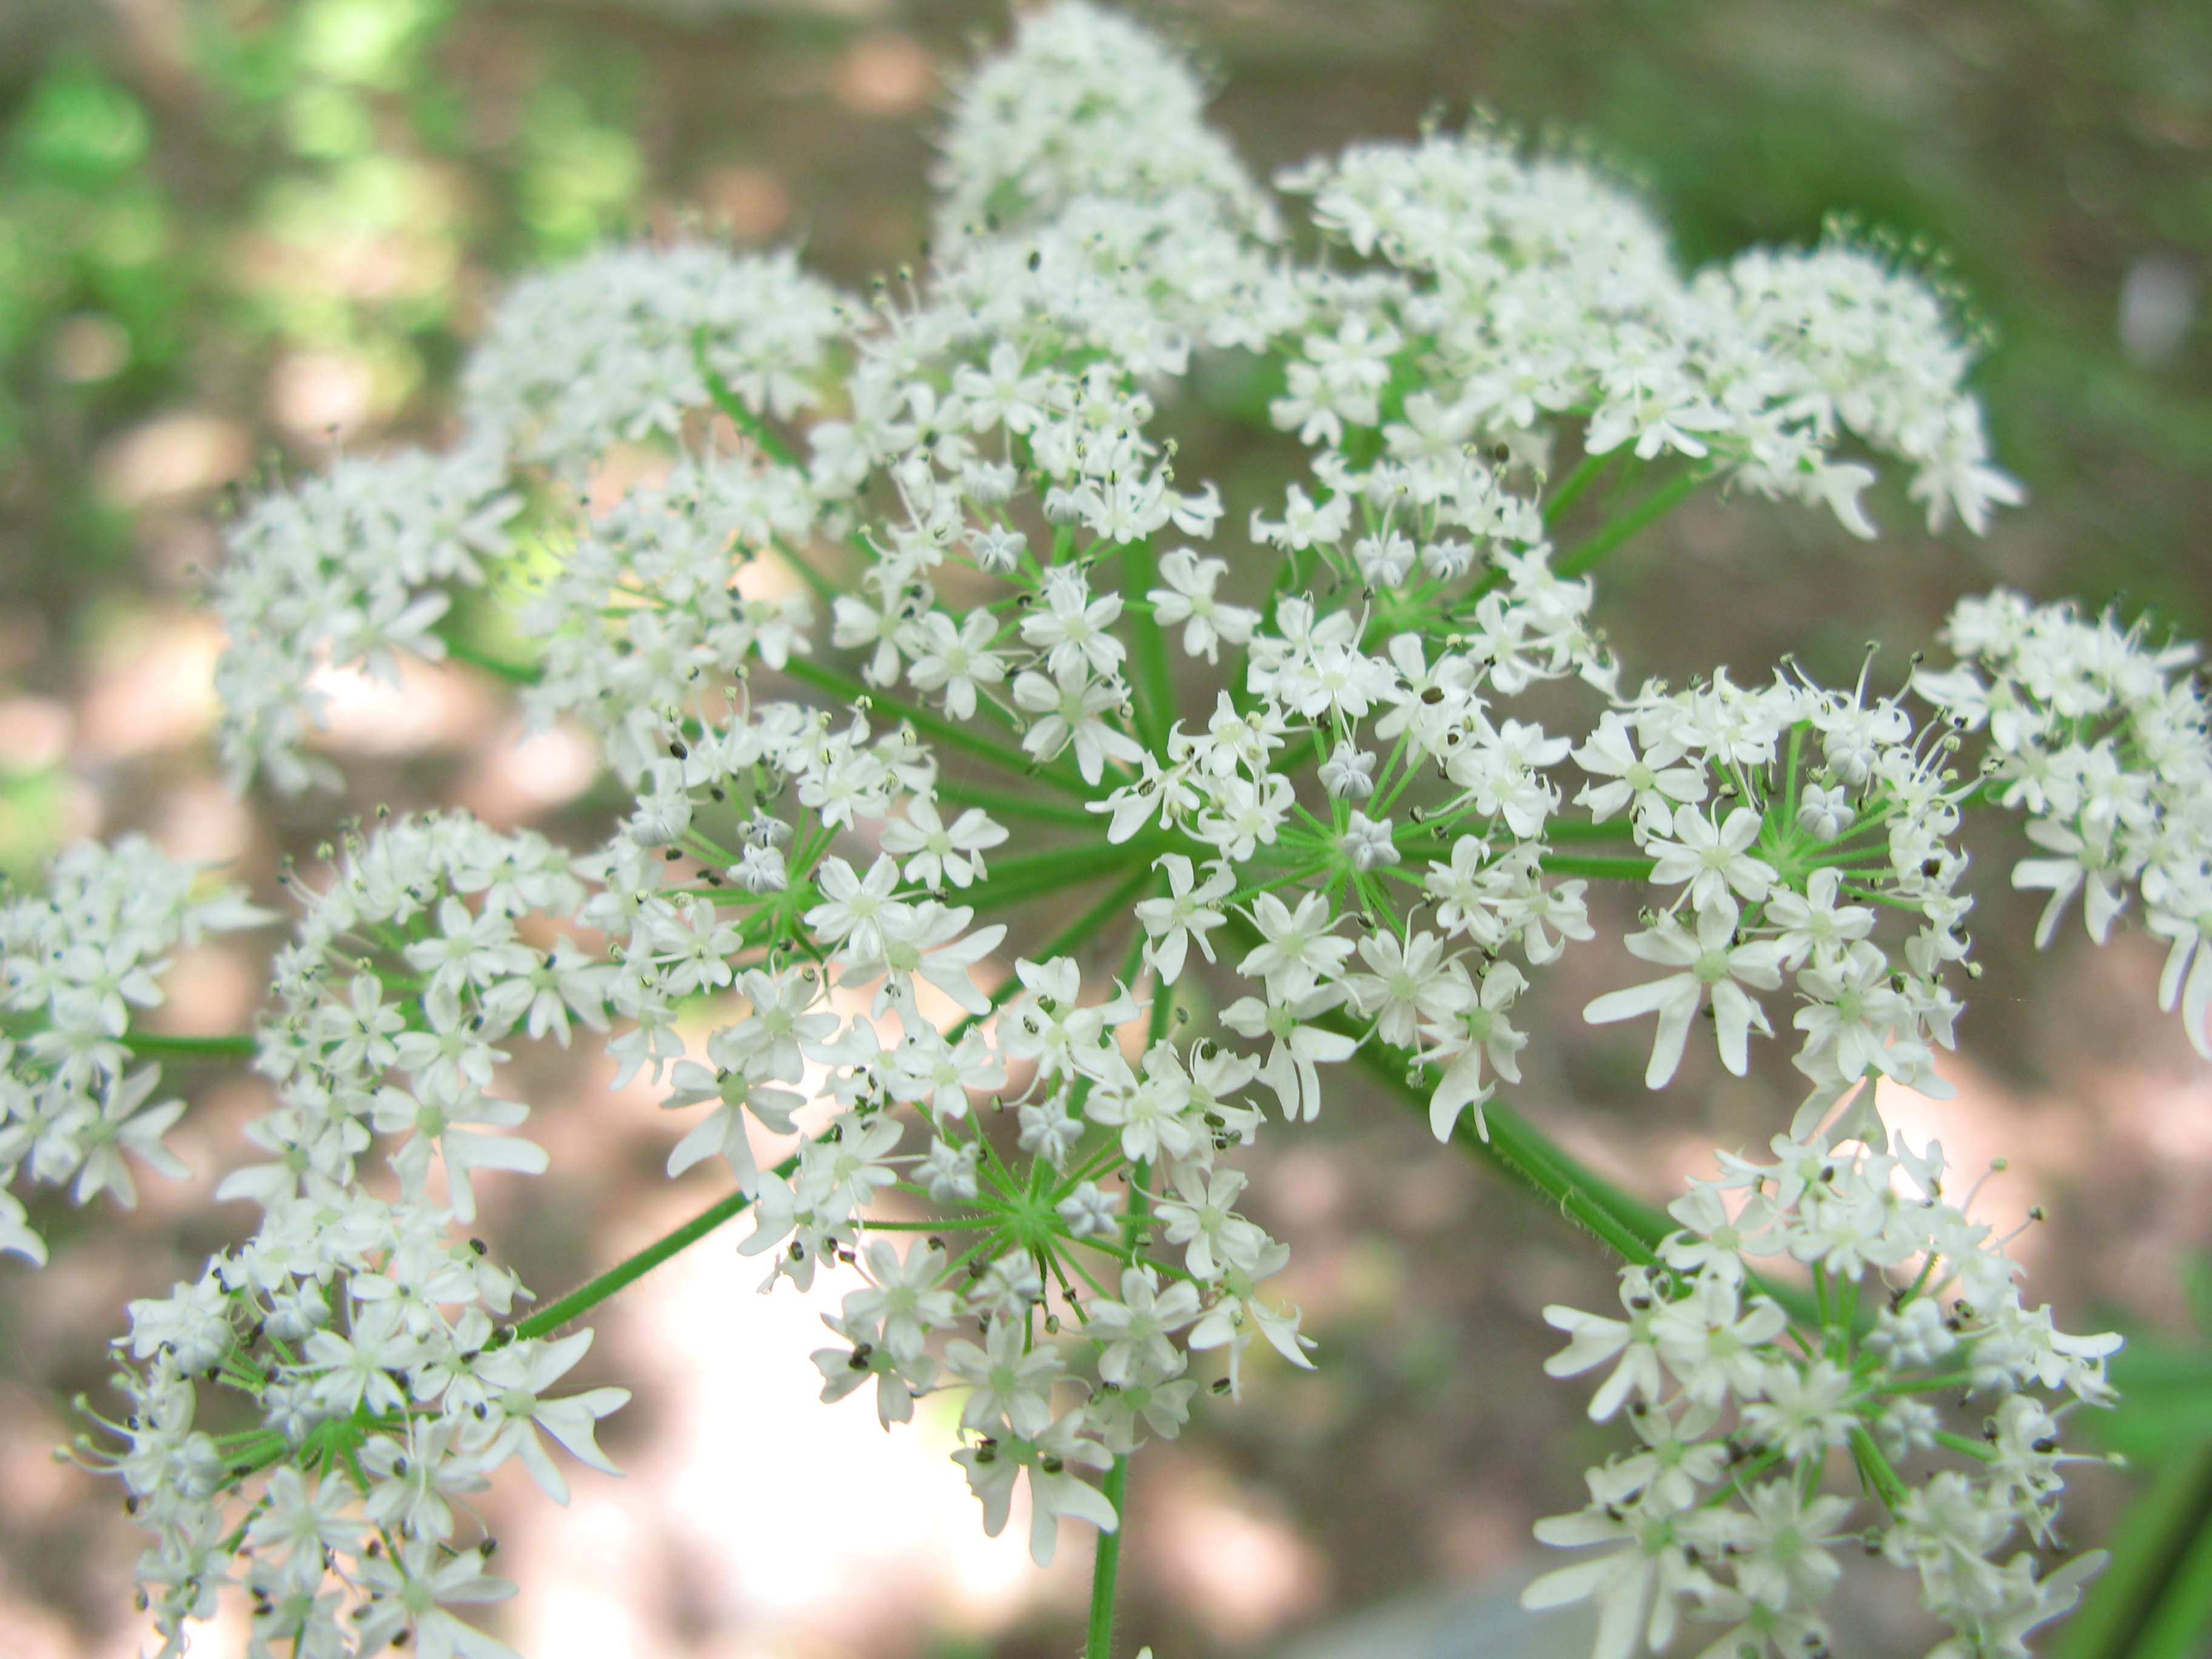
branch, blossom, plant, white, flower, high, herb, produce, shrub, hires, meadowsweet, flowerpicturesnolimits, hi, res, powershotg7, canong7, anthriscus, flowering plant, caraway, angelica, cow parsley, subshrub, land plant, apiales, parsley family